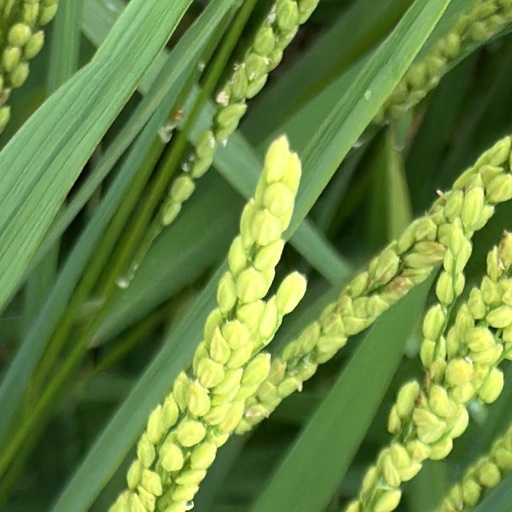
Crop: rice